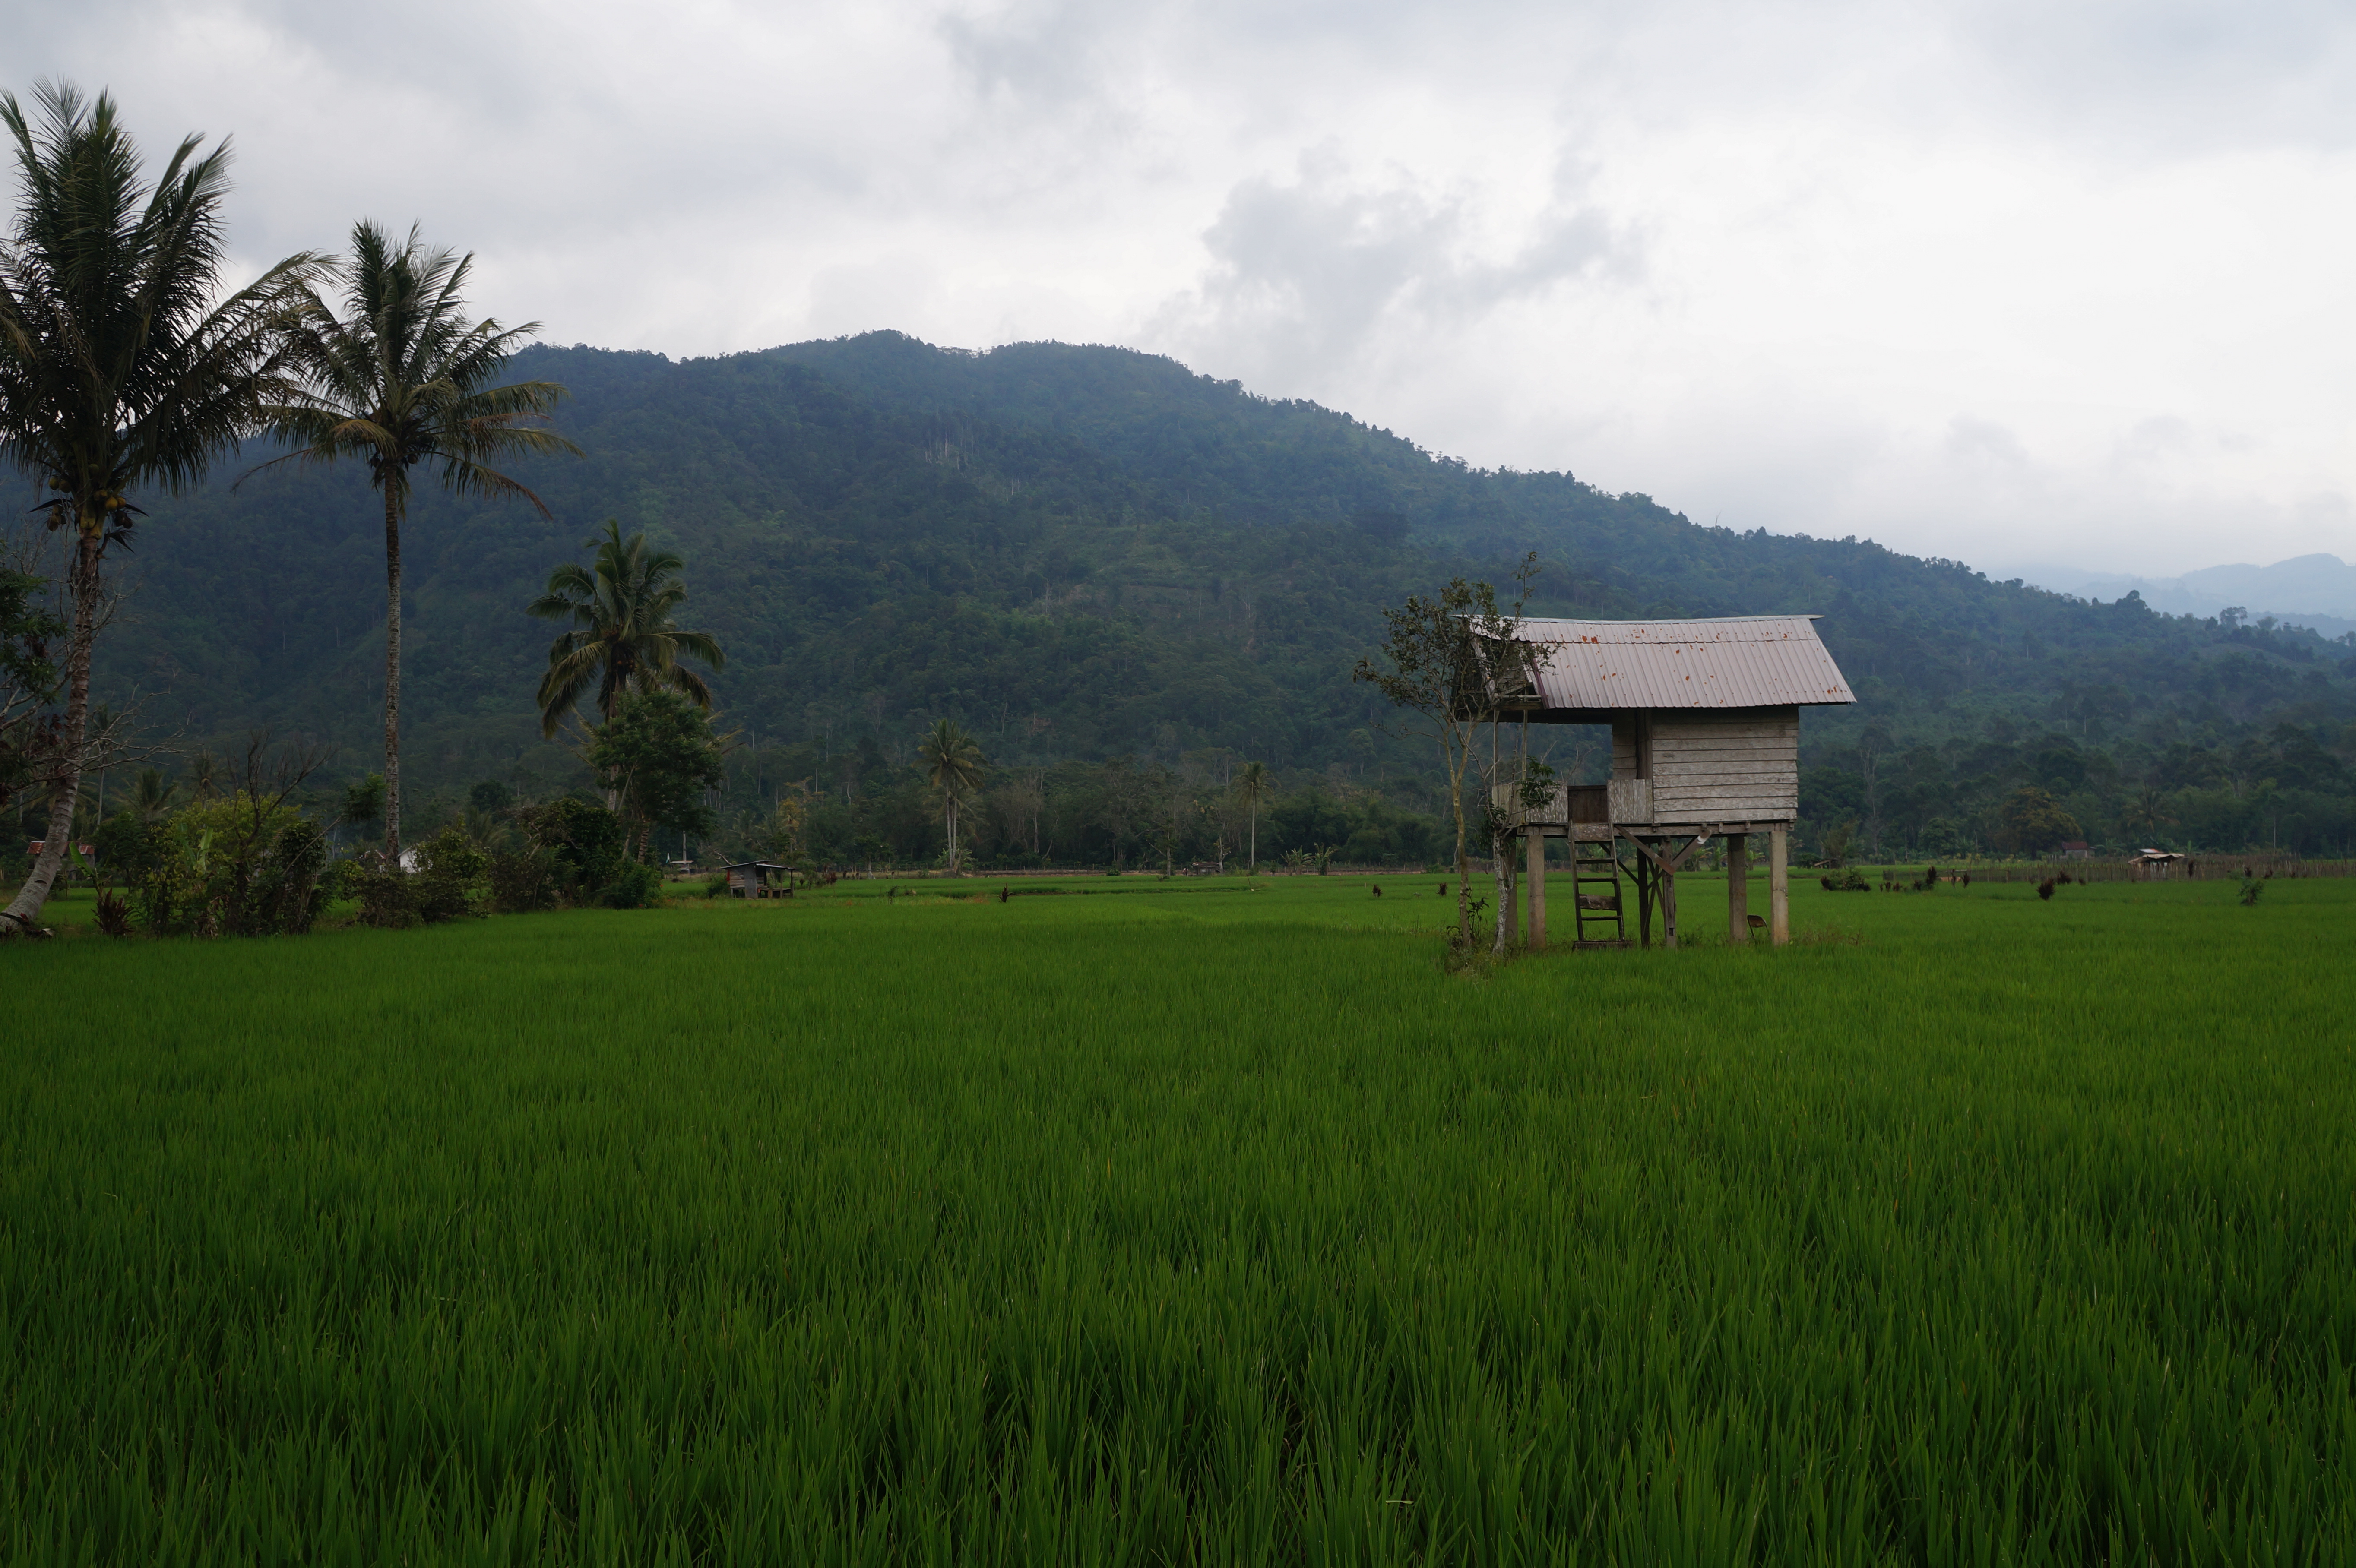
photography, paddy field, field, grassland, green, land lot, rural area, farm, agriculture, hill station, grass, grass family, landscape, sky, house, mountain, plain, mountain range, hill, tree, meadow, plant, crop, pasture